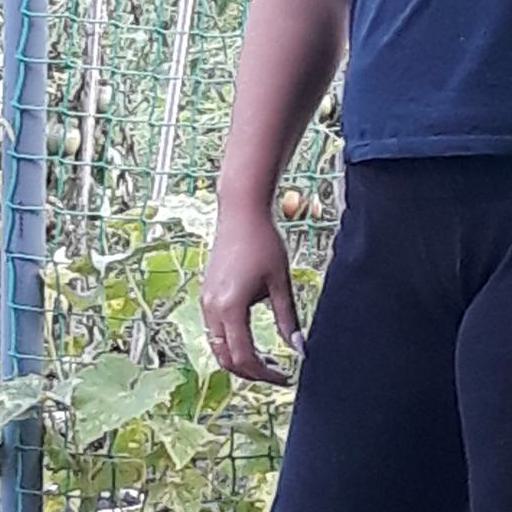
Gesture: no_gesture